Measuring cup

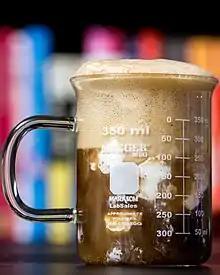
A mug that has markings up to 350 ml

Measuring cups usually have capacities from 250 mL (1 metric cup) to 1,000 mL (4 metric cups; about 2·11 US customary pints (1·06 US customary quarts) or 1·76 British imperial pints (0·88 British imperial quart)), though larger sizes are also available for commercial use. They usually have scale markings at different heights: the substance being measured is added to the cup until it reaches the wanted level. Dry measure cups without a scale are sometimes used, in sets typically of , , , and 1 cup. The units may be milliliters or fractions of a liter, or the cup (unit, with varying definitions) with its fractions (typically , , , , and ), pints, and often fluid ounces. Dry measure cups are distinguished from liquid measure cups in that they are meant to be filled to the top so that excess may be scraped off and shallow for easy cleaning. Liquid measure cups tend to be microwave safe for heating and clear to more easily judge the meniscus.